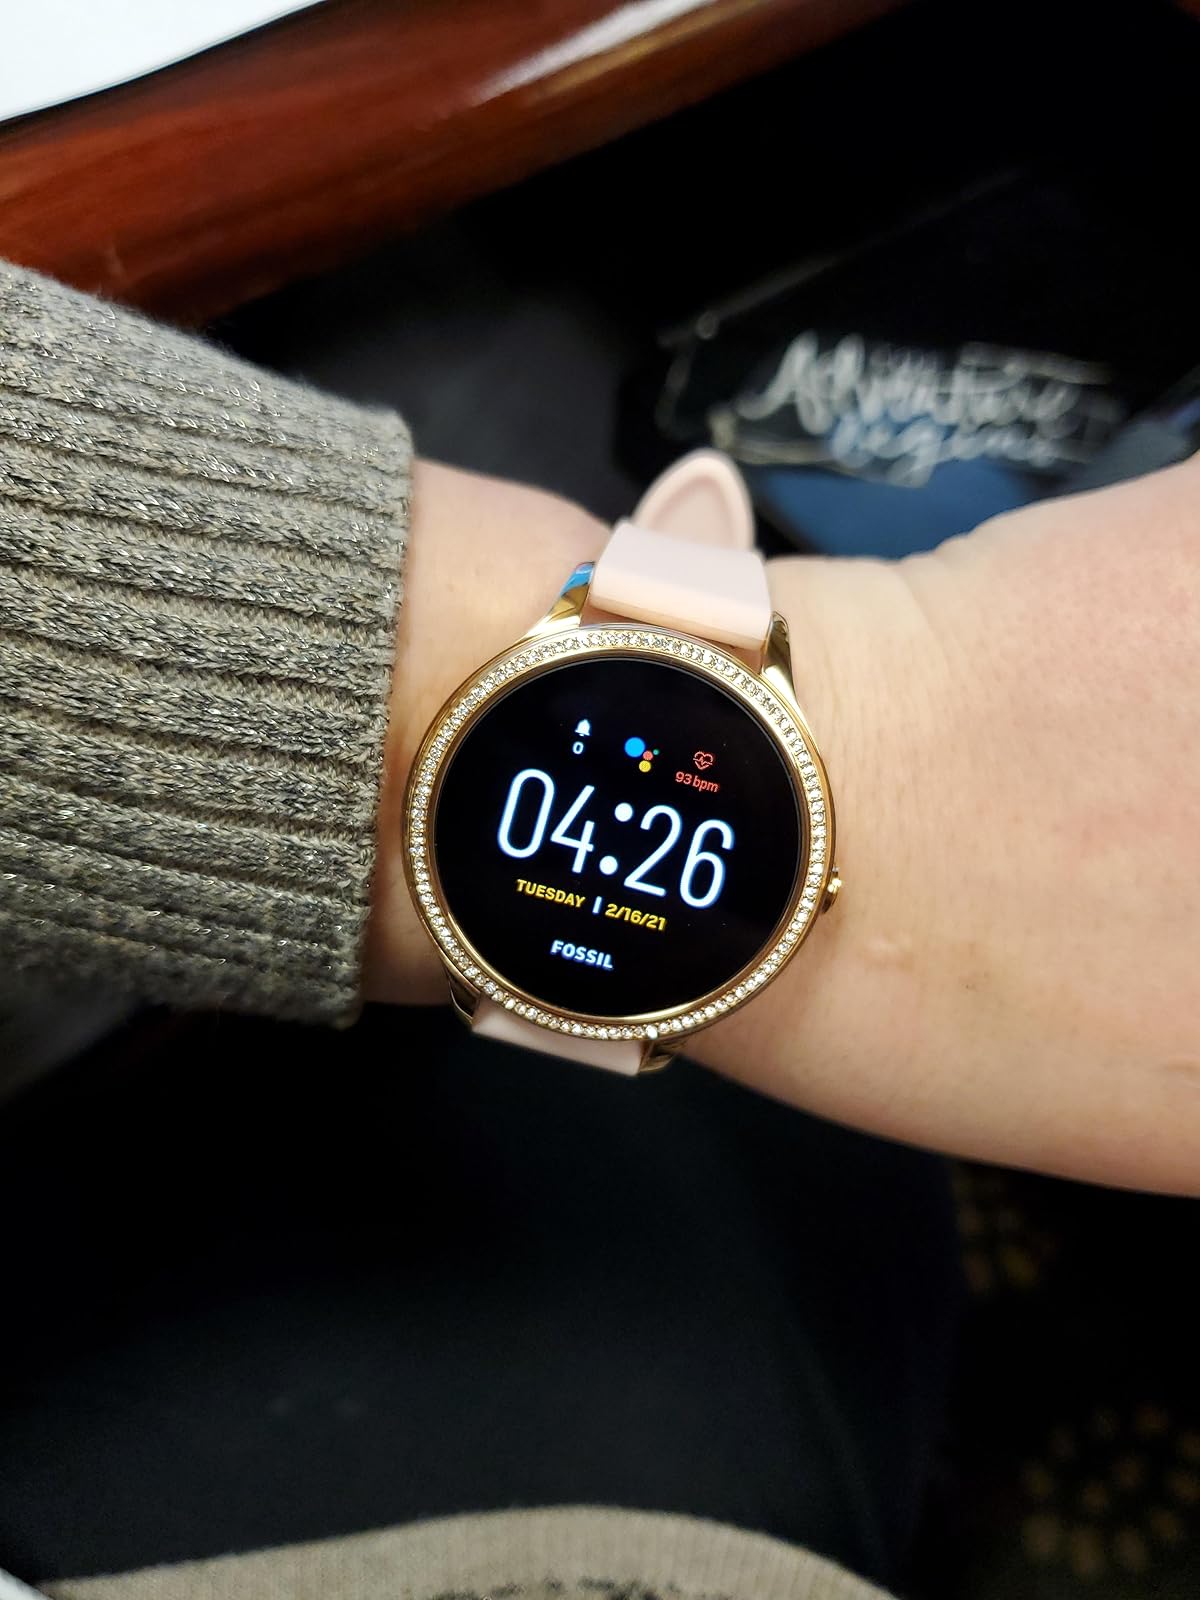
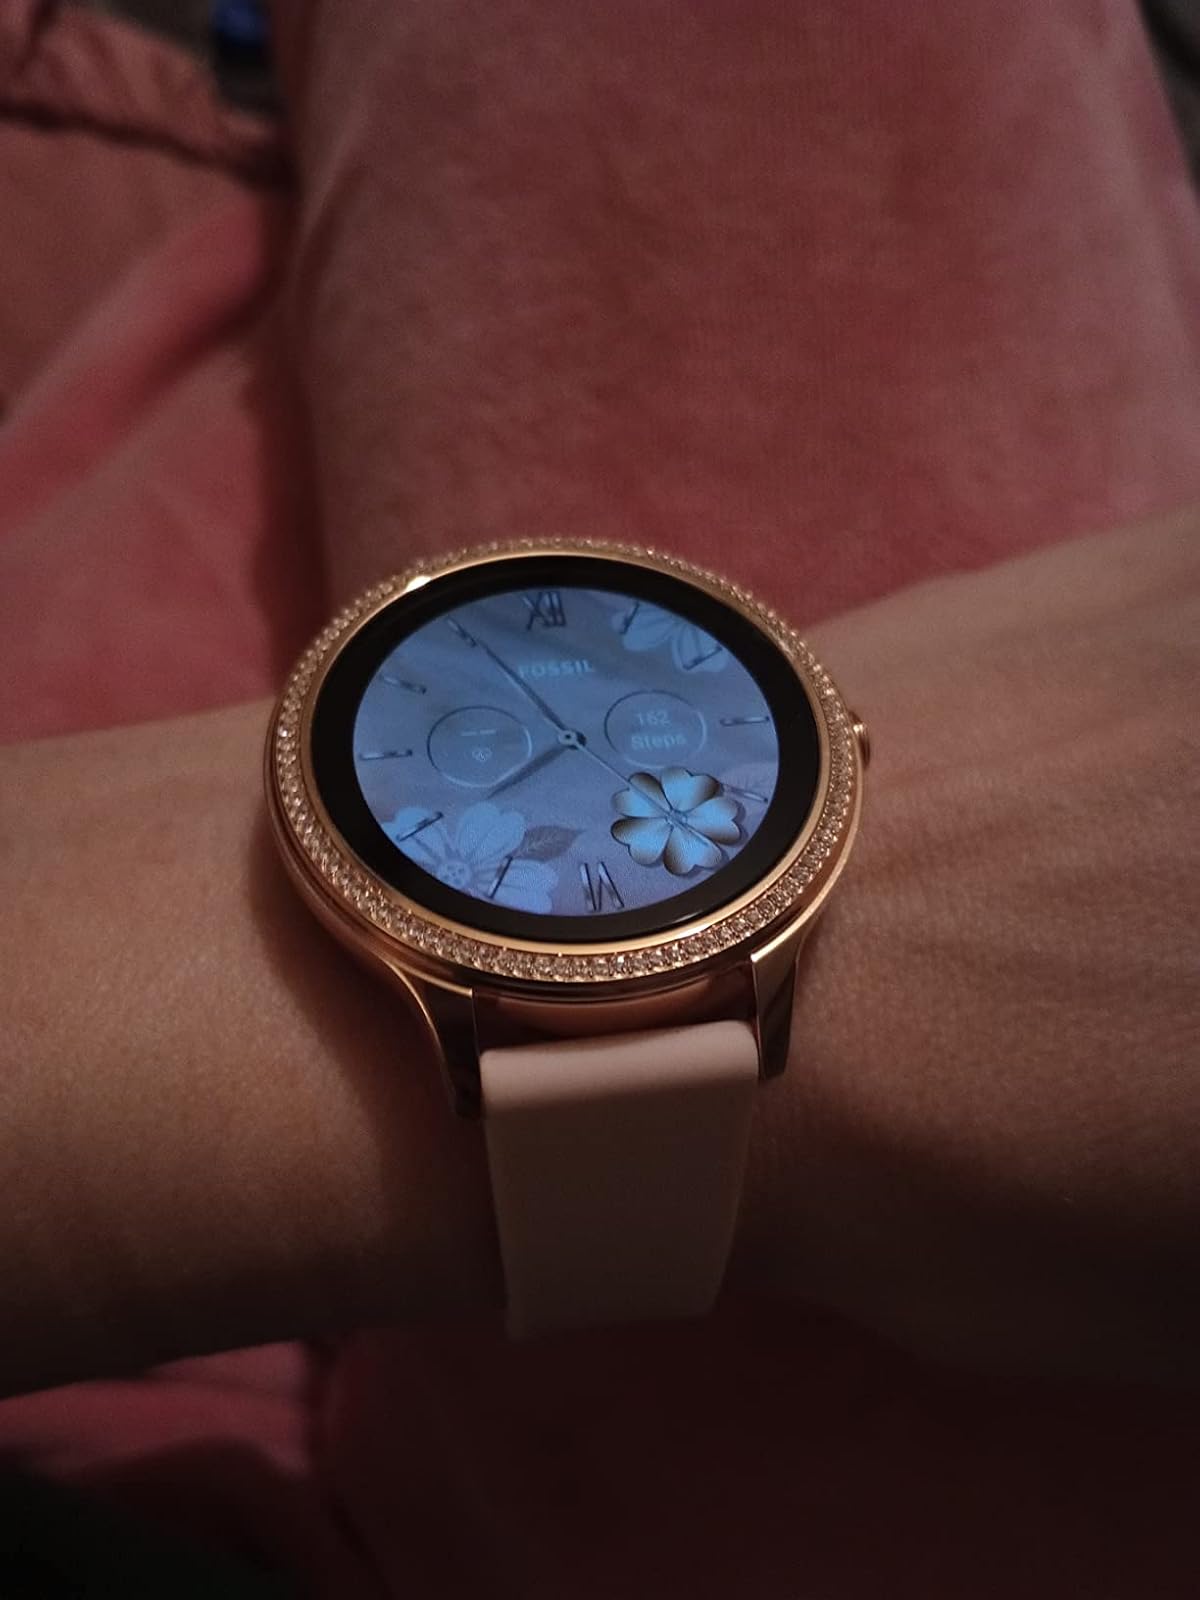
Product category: smartwatch
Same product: yes